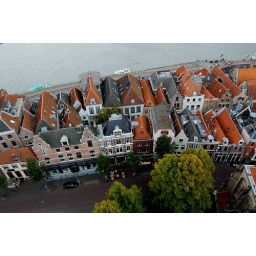
Old houses by the river